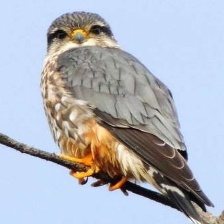
Species: MERLIN
Scientific name: FALCO COLUMBARIUS